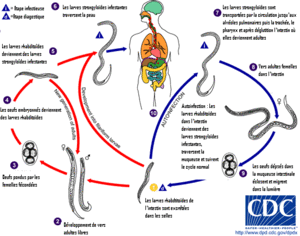
Cycle parasitaire de Strongyloides stercoralis.
Strongyloides stercoralis, ou anguillule, est un nématode responsable d'une parasitose nommée anguillulose, ou strongyloïdose, ou strongyloïdiase, chez l'homme et chez d'autres espèces animales.
L'anguillulose ou strongyloïdose est une parasitose humaine provoquée par un nématode minuscule, Strongyloides stercoralis dont les femelles parthénogénétiques parasites, profondément fixées dans la muqueuse duodénale, déterminent la maladie. Il existe d’autres vers du groupe Strongyloides notamment Strongyloides fülleborni, qui infecte les chimpanzés et les babouins et peut provoquer des infections limitées chez l'homme.